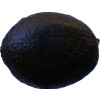
Label: black_avocado